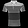
Label: T - shirt / top